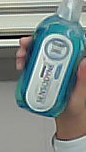
Product: sensodyne_mouthwash